Ardingly College

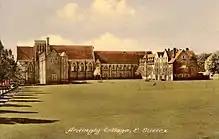
1909 postcard of the 'Main Schools'

Today Ardingly occupies a 420-acre (1.7 km²) site situated in an Area of Outstanding Natural Beauty. Ardingly is divided into three autonomous schools, comprising a Pre-Preparatory School catering for pupils aged 2½ –7, Junior School catering for pupils aged 7–13 and Senior School for pupils aged 13–18. Both Junior and Senior Schools accommodate boarders who make up the majority of the Senior School student population. All Junior and Senior School students are assigned to a boarding house in which boarders live and study and where day-pupils have study areas.